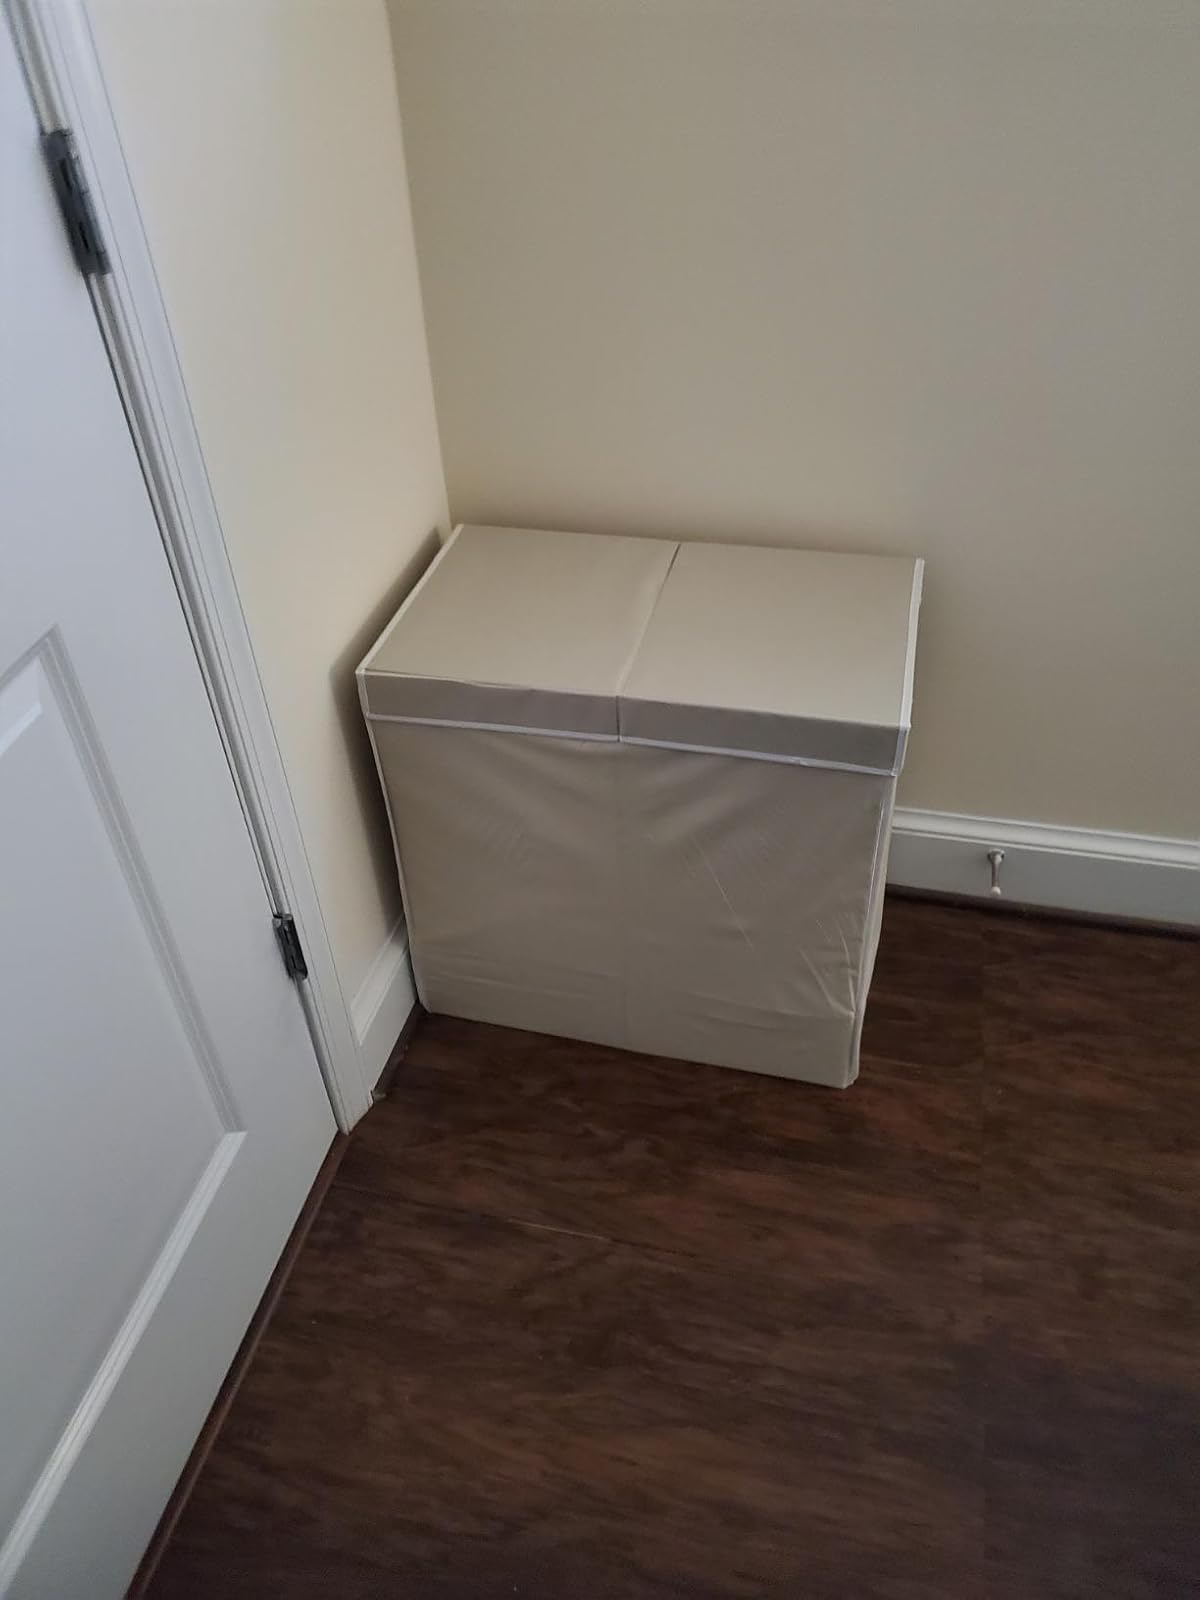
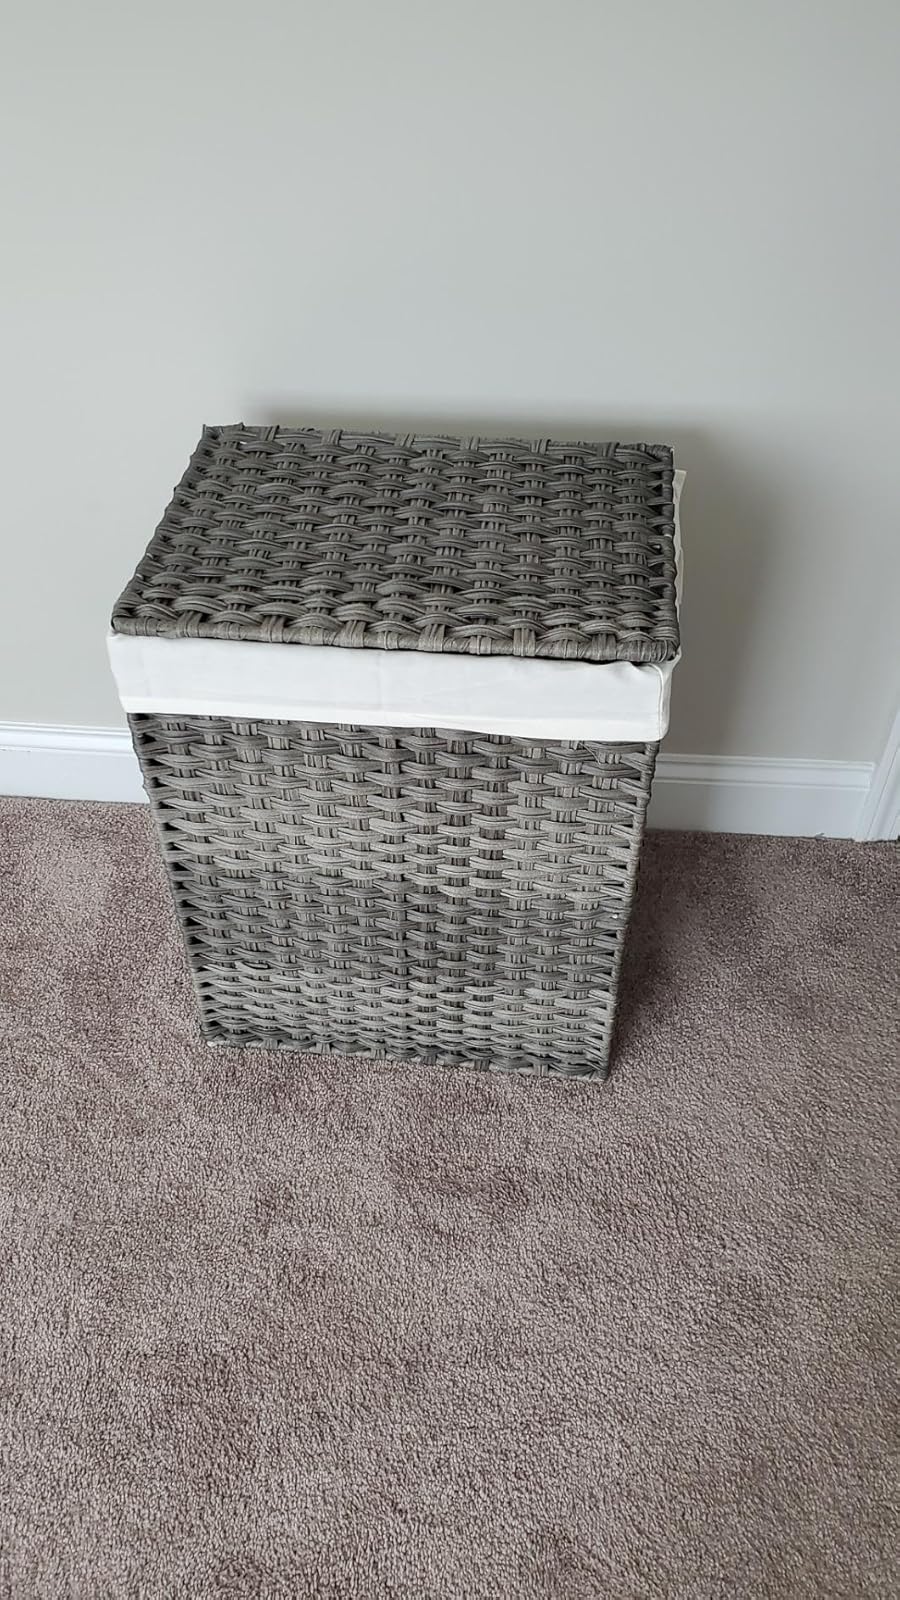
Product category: items_hamper
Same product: no